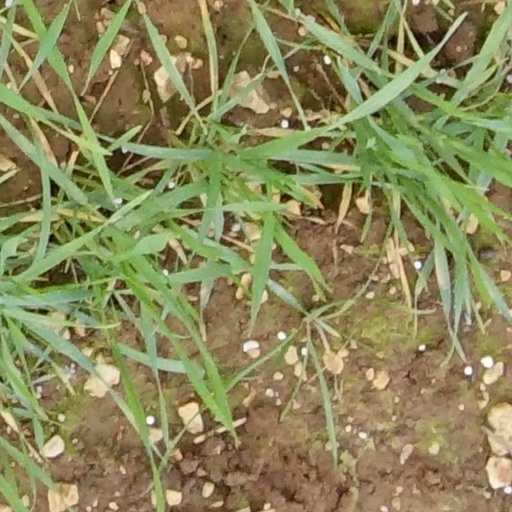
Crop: wheat